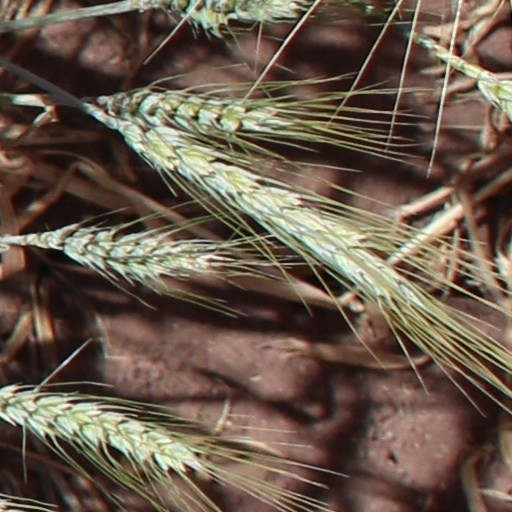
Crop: wheat